William Smyth (professor)

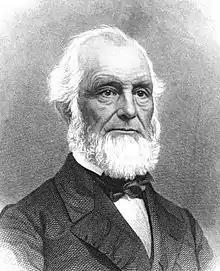

William Smyth (February 2, 1797 – April 3, 1868) was an American academic and writer on mathematics and other subjects.